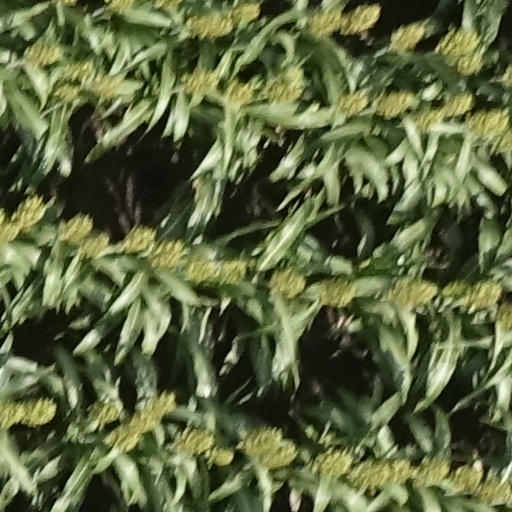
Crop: sorghum